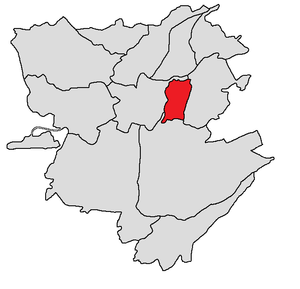
Nork-Marach est un des douze districts d'Erevan, la capitale de l'Arménie.